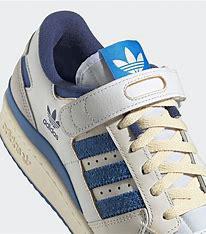
Brand: Adidas
Model: Forum 84